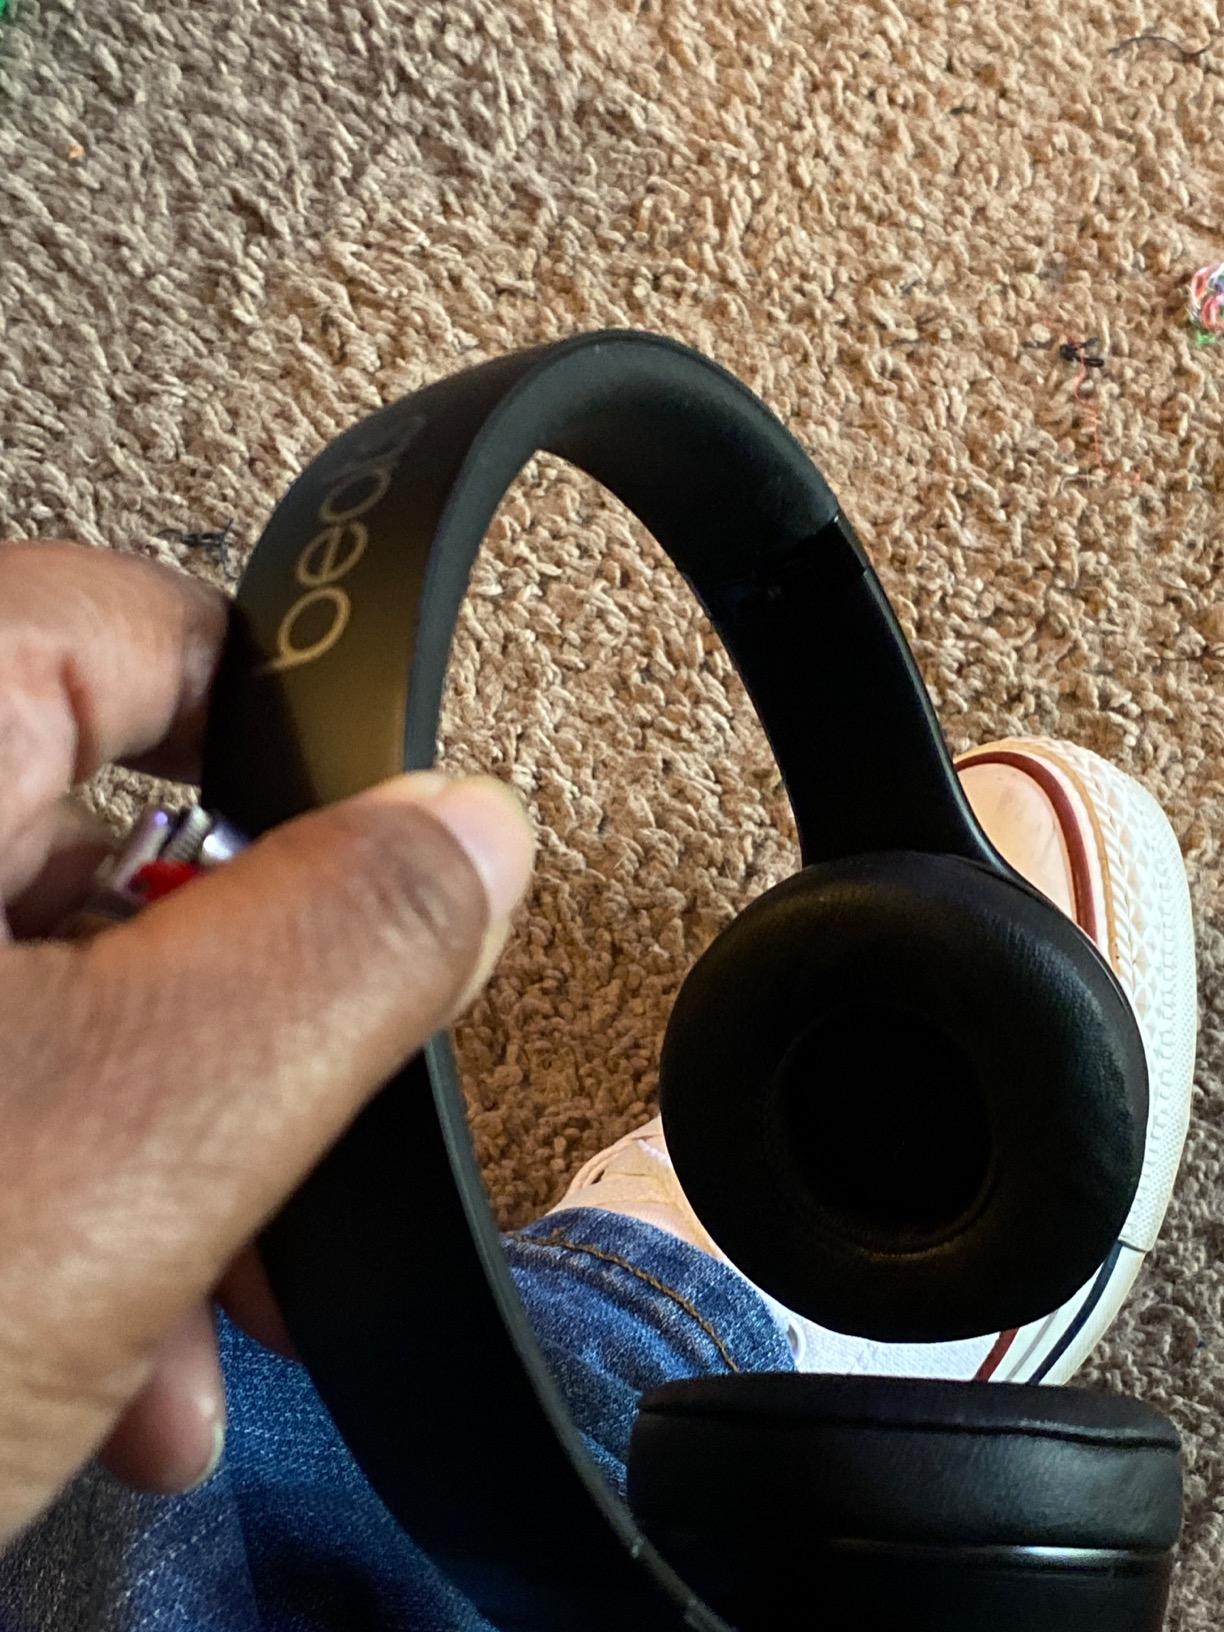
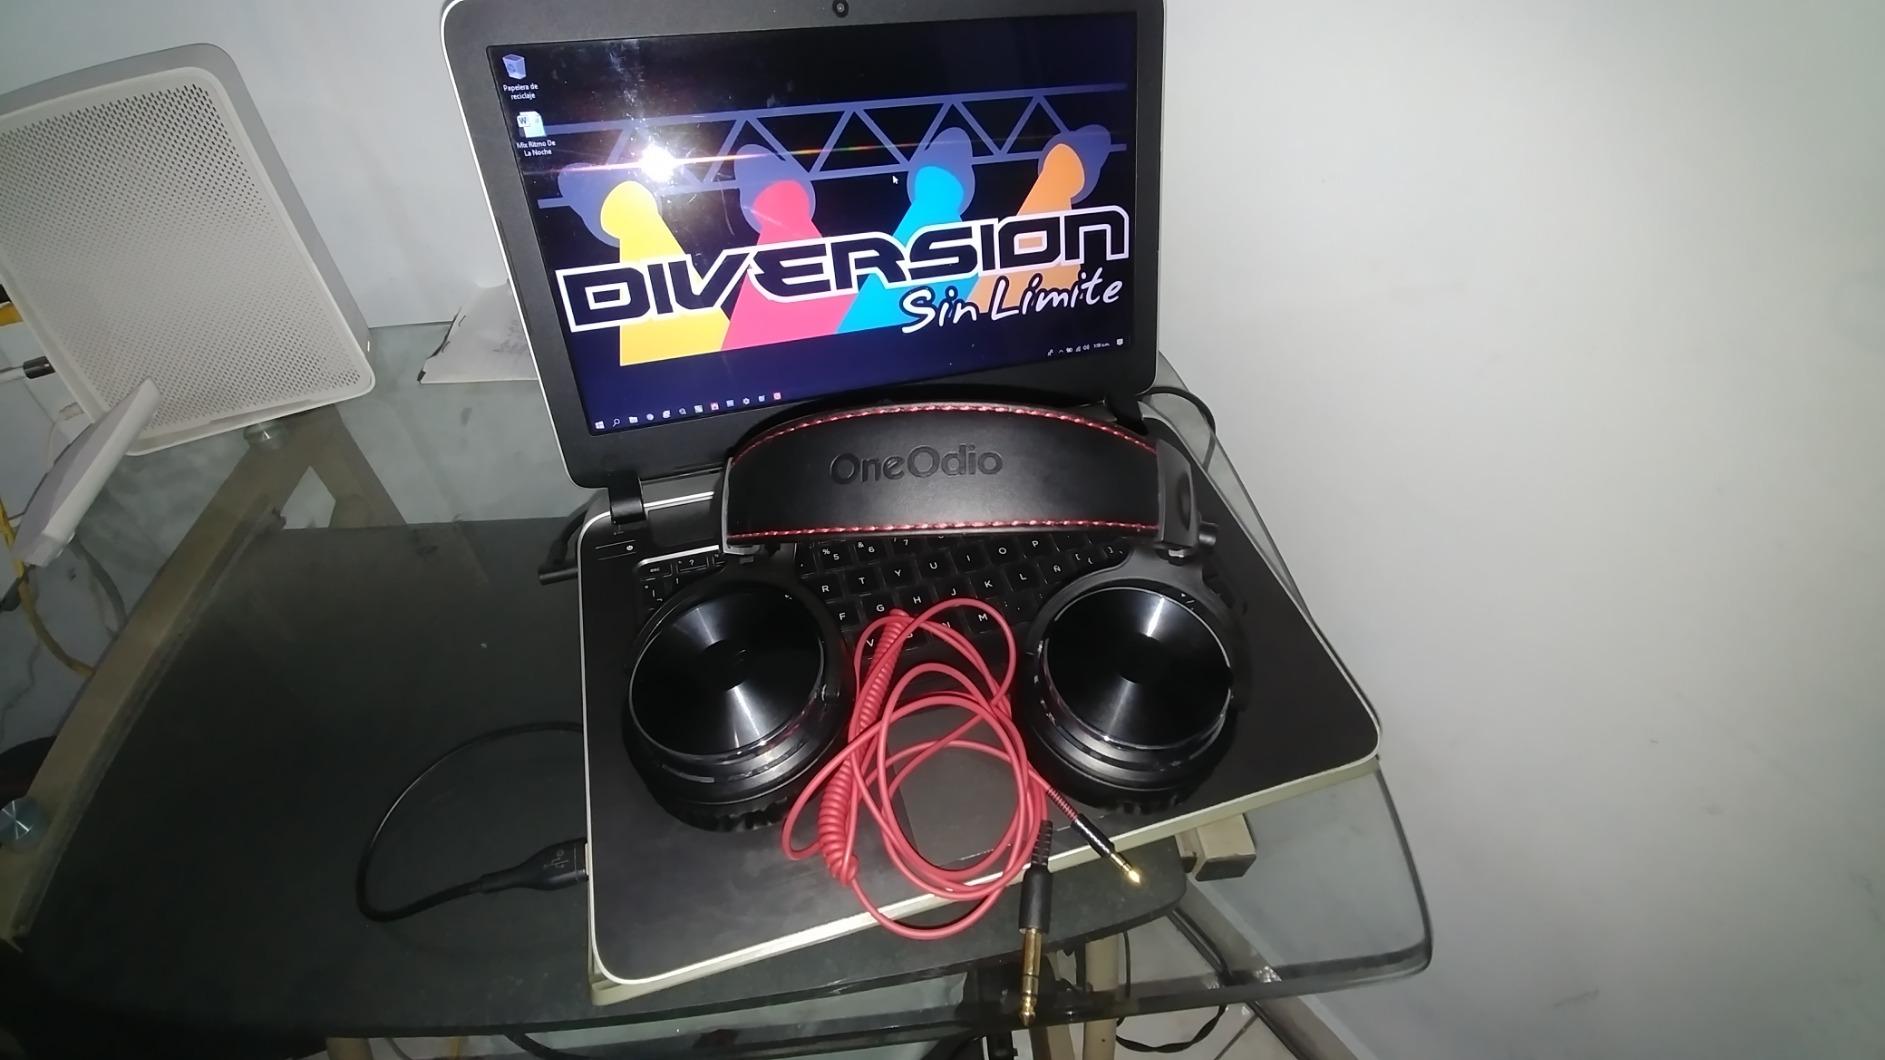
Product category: headphones
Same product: no